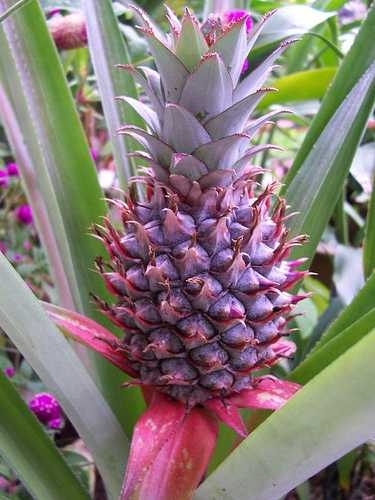
Label: Pineapple